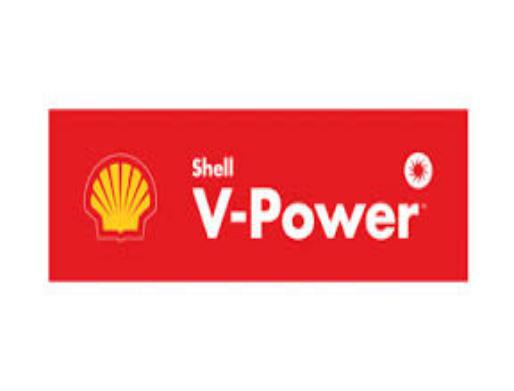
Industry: Transportation